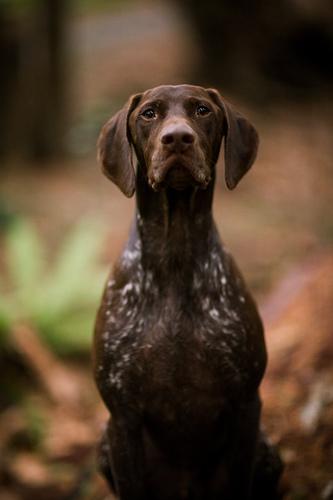
Breed: german shorthaired